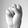
ASL letter: S